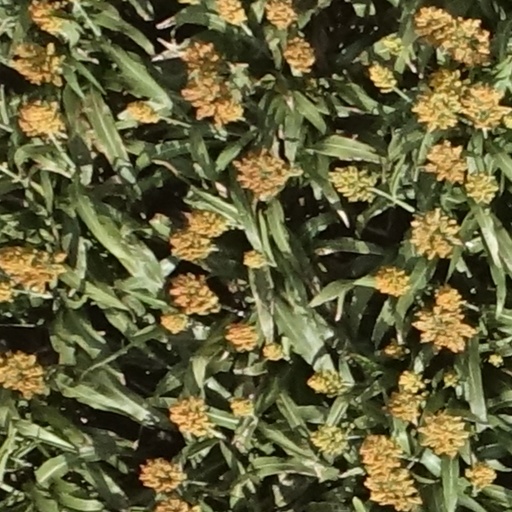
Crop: sorghum